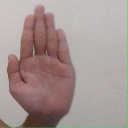
अक्षर: ध